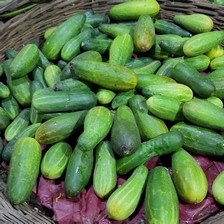
Label: cucumber